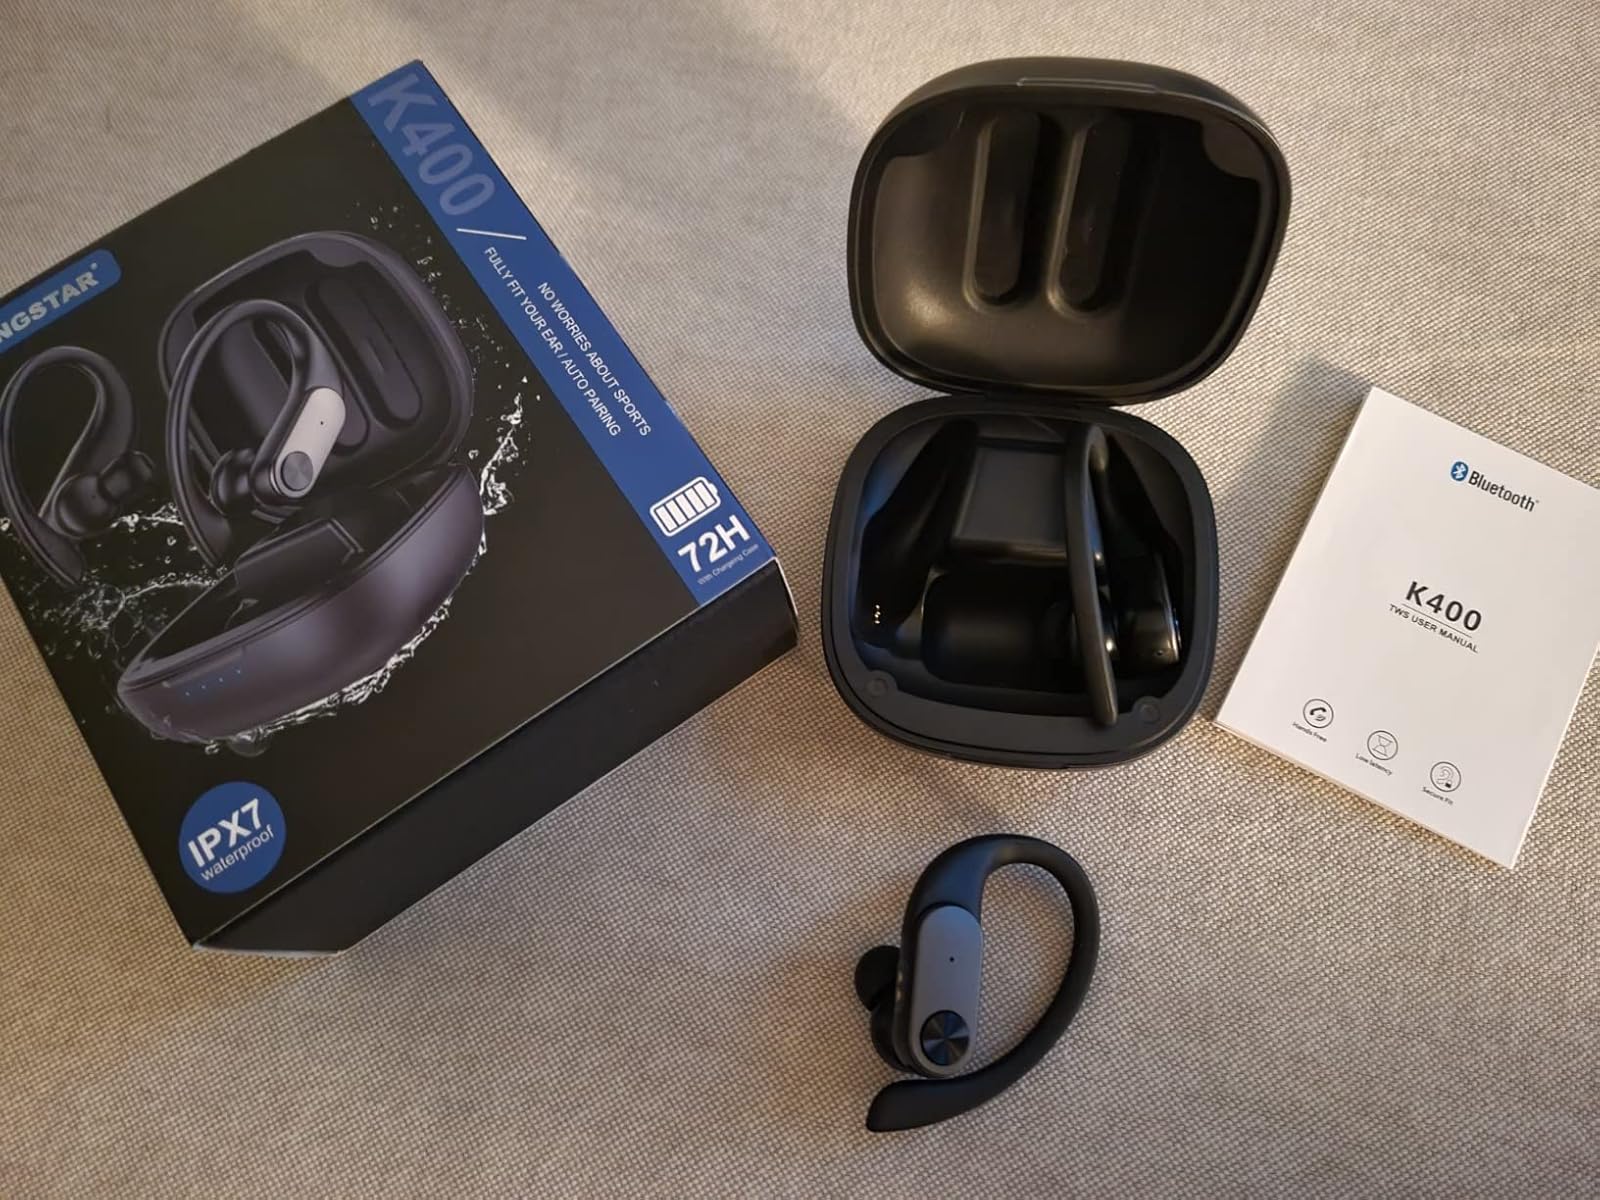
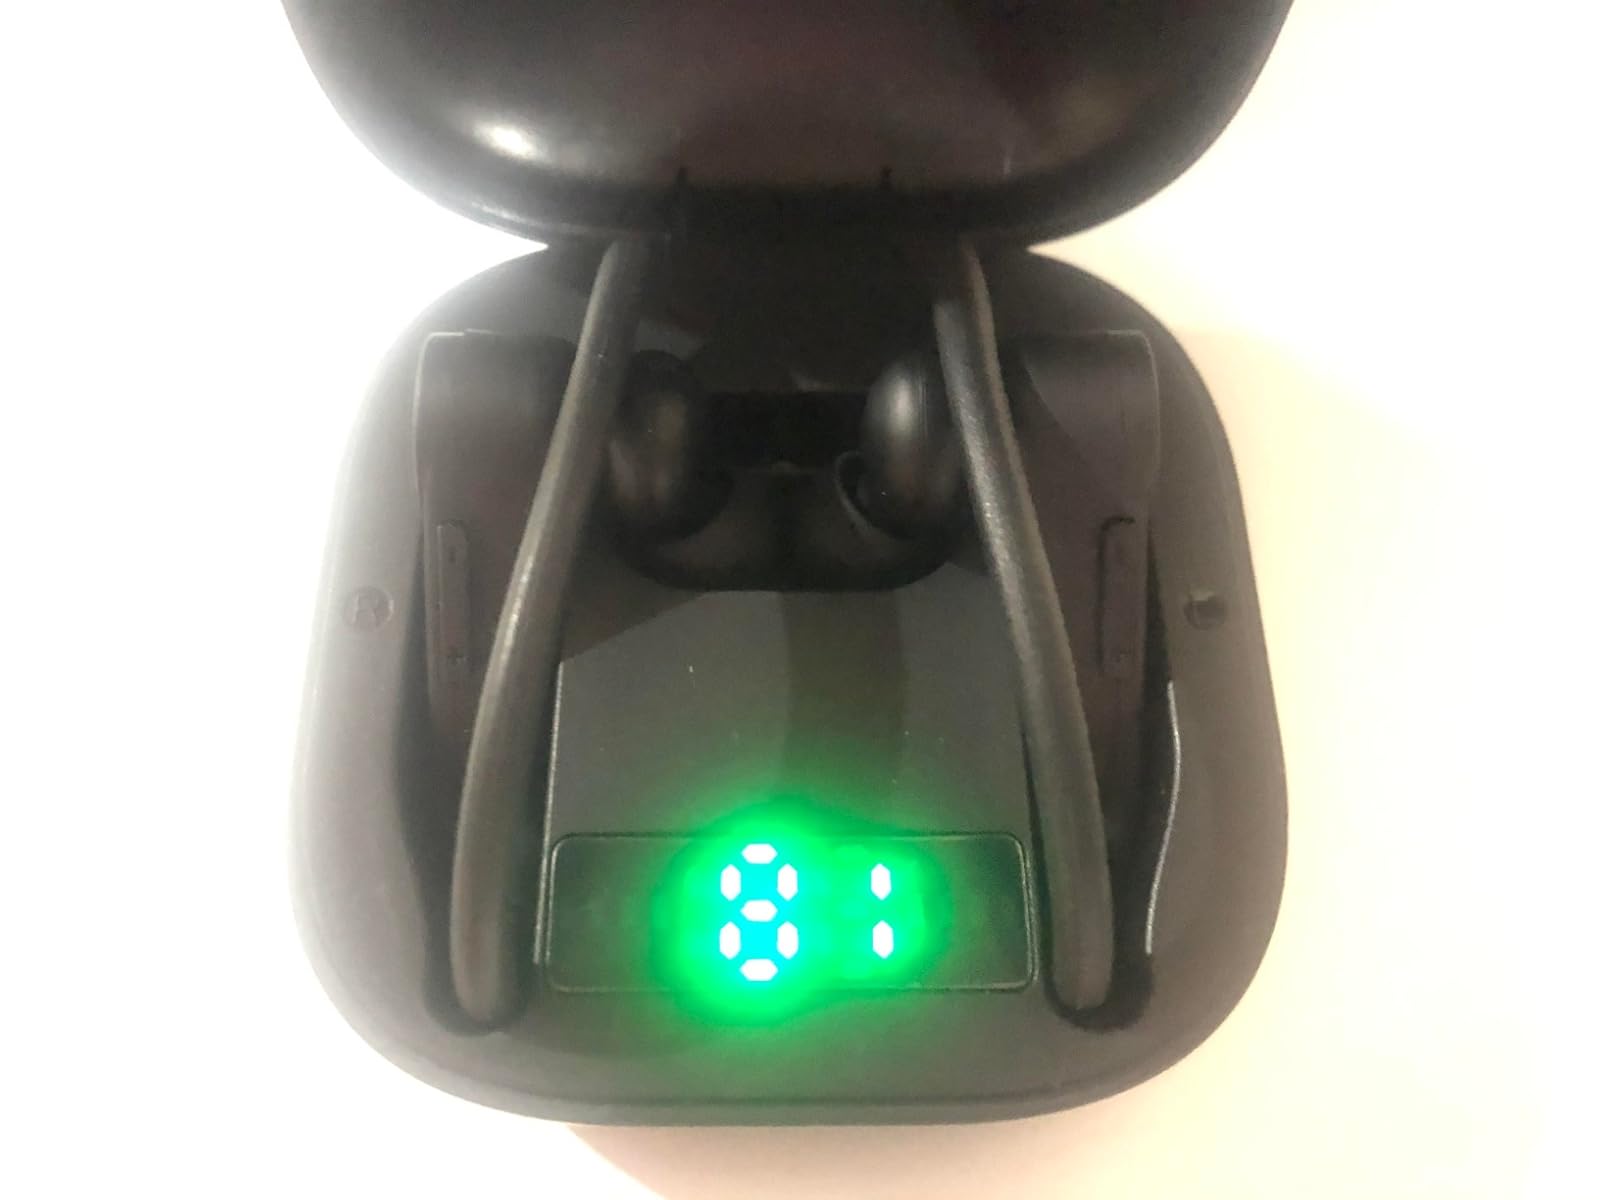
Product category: earbuds
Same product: no